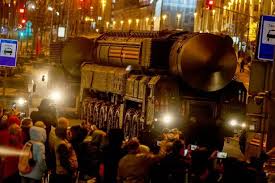
Label: Air Defense